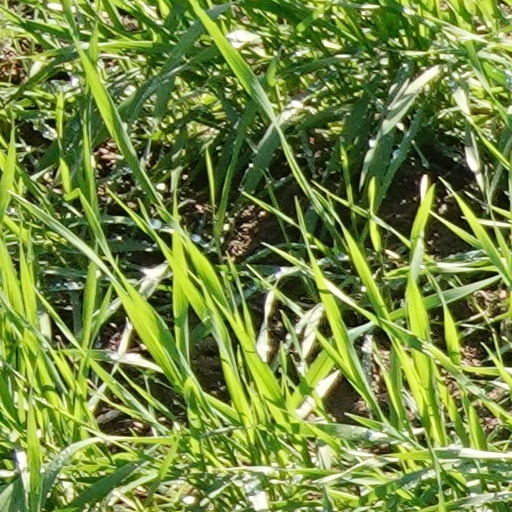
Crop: wheat